Chenoise-Cucharmoy

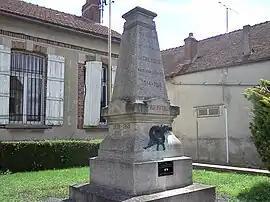
The war memorial in Chenoise

Chenoise-Cucharmoy is a commune in the Seine-et-Marne department in the Île-de-France région in north-central France. It was established on 1 January 2019 by merger of the former communes of Chenoise (the seat) and Cucharmoy.